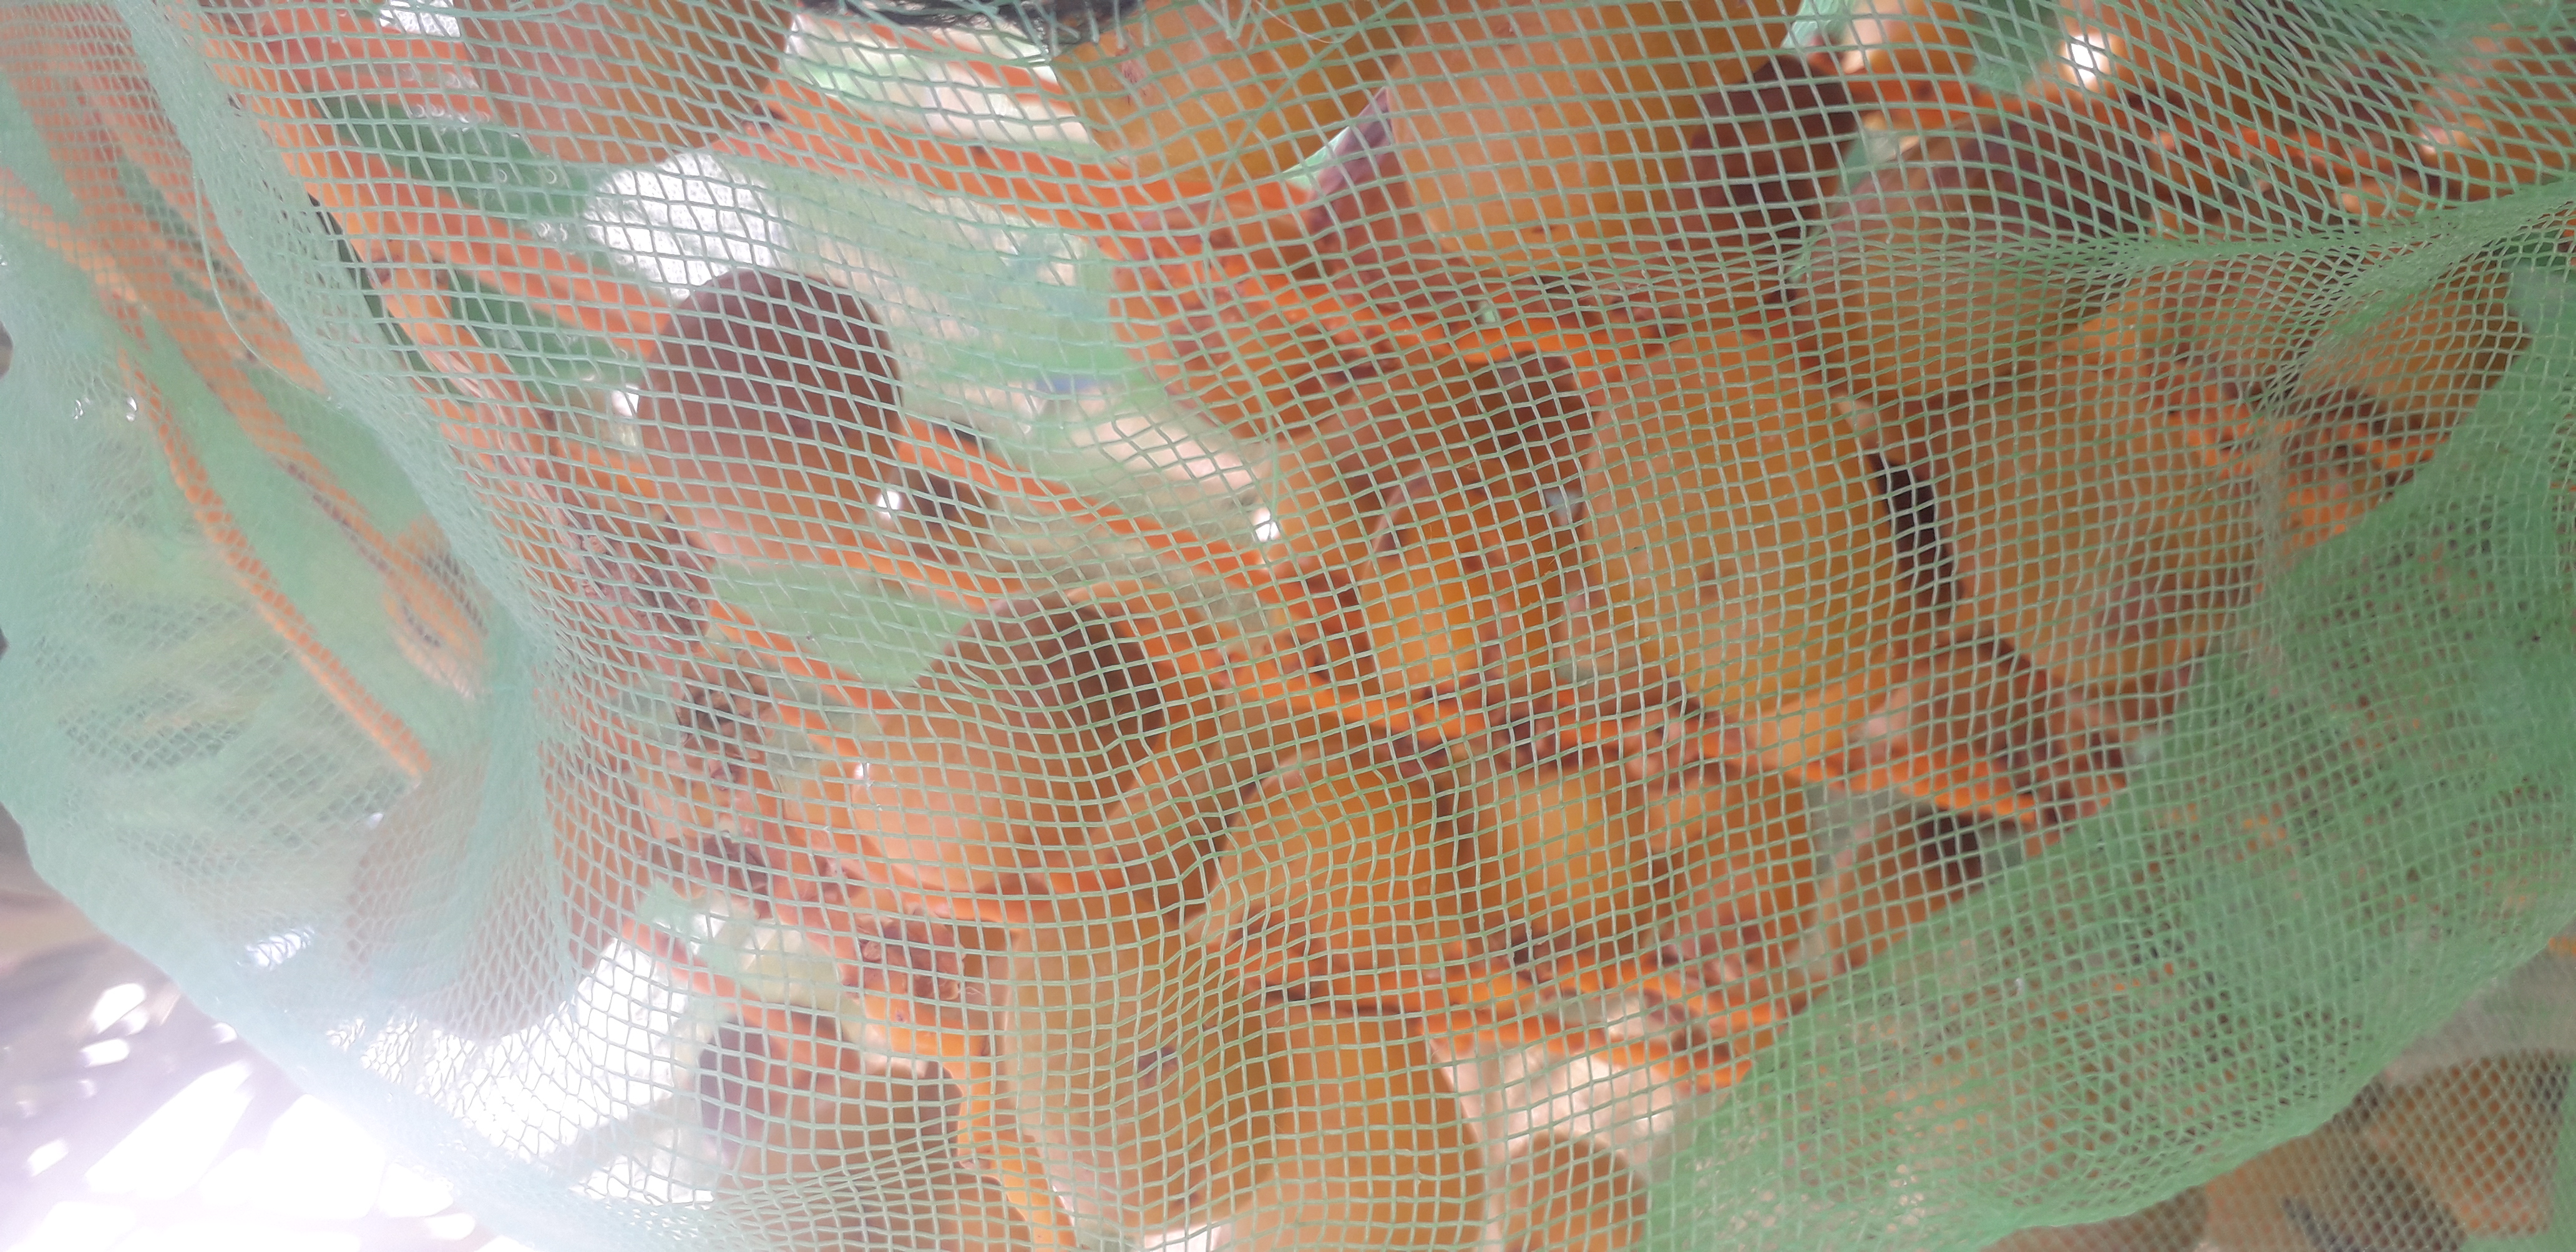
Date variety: Boufagous